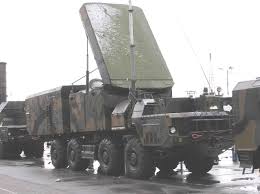
Label: 30N6E